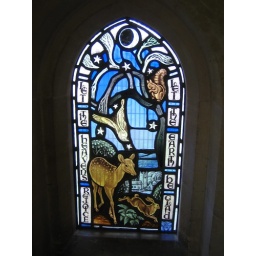
Stained glass window in the porch of Blockley Church